Vietnam War

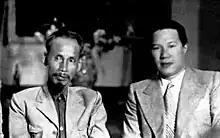
Bảo Đại (right) as the "supreme advisor" to the government of the Democratic Republic of Vietnam led by president Ho Chi Minh (left), September 1945.

Beginning in August 1945, the Viet Minh sought to consolidate power by terrorizing and purging rival Vietnamese nationalist groups and Trotskyist activists. In 1946, the Franco-Chinese and Ho–Sainteny Agreements facilitated a coexistence between the DRV and French that strengthened the Viet Minh while undermining the nationalists. That summer, the Viet Minh colluded with French forces to eliminate nationalists, targeted for their ardent anti-colonialism.